British Formula Ford Championship

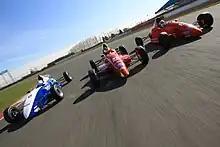
Formula Ford Duratec car from Mygale, Ray and Van Diemen

Although the first British Formula Ford Championship was not held until 1976, Formula Ford's roots are firmly situated in the British racing scene. The first Formula Ford race was held at Brands Hatch in 1967 and was the precursor to the birth of the domestic championship. The first British Formula Ford Championship, held in 1976, was the original Formula Ford Championship which gave birth to many others over the years, including successful championships in Australia and New Zealand.